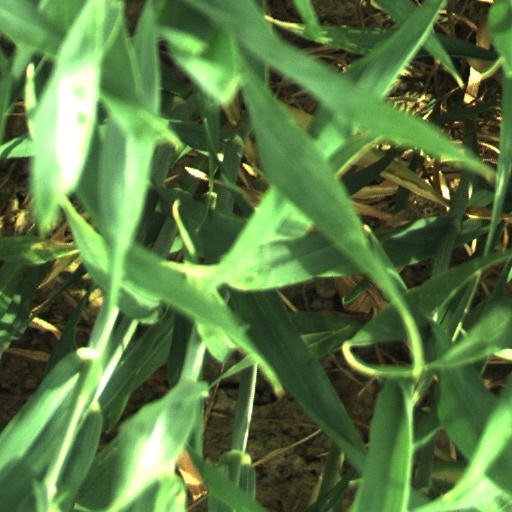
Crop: wheat